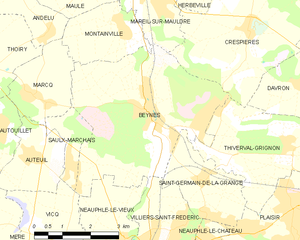
Carte des communes françaises Beynes